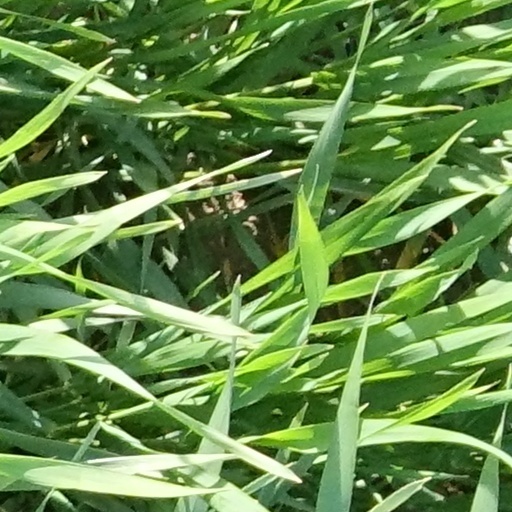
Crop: wheat